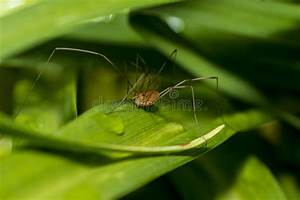
Label: spider